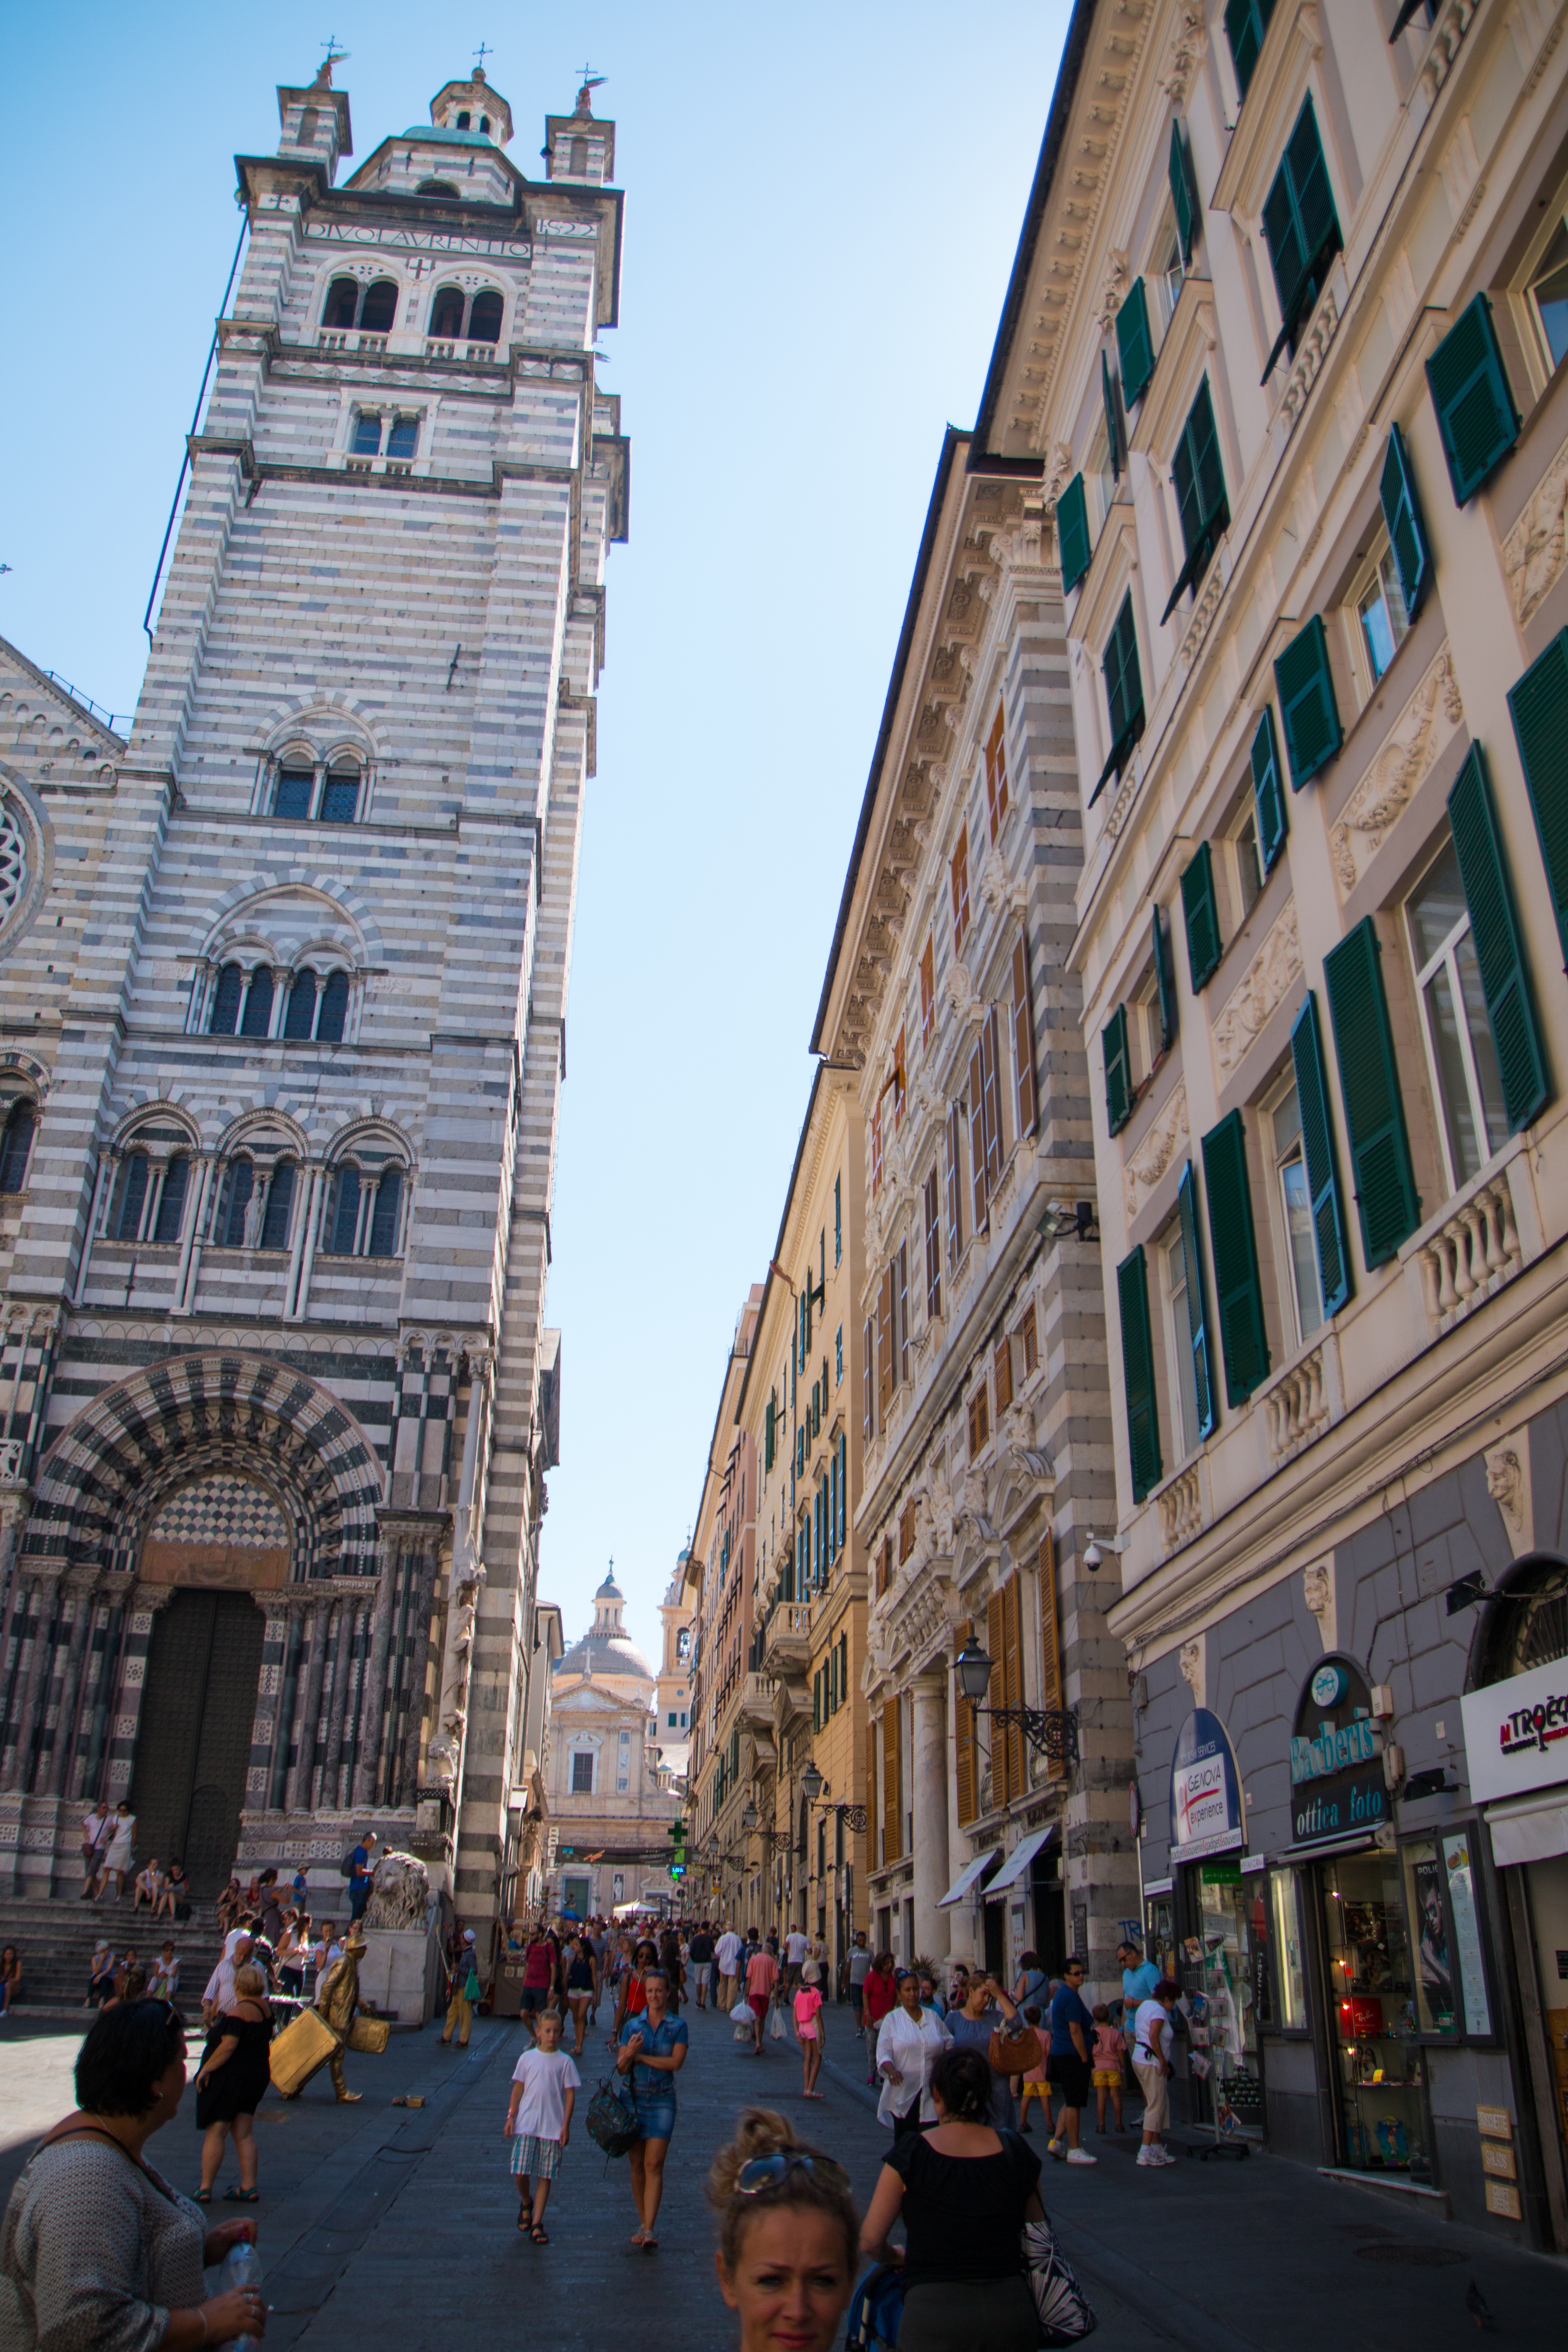
pedestrian, architecture, road, street, town, city, skyscraper, cityscape, downtown, tower, landmark, facade, tourism, infrastructure, town square, metropolis, neighbourhood, tours, urban area, human settlement